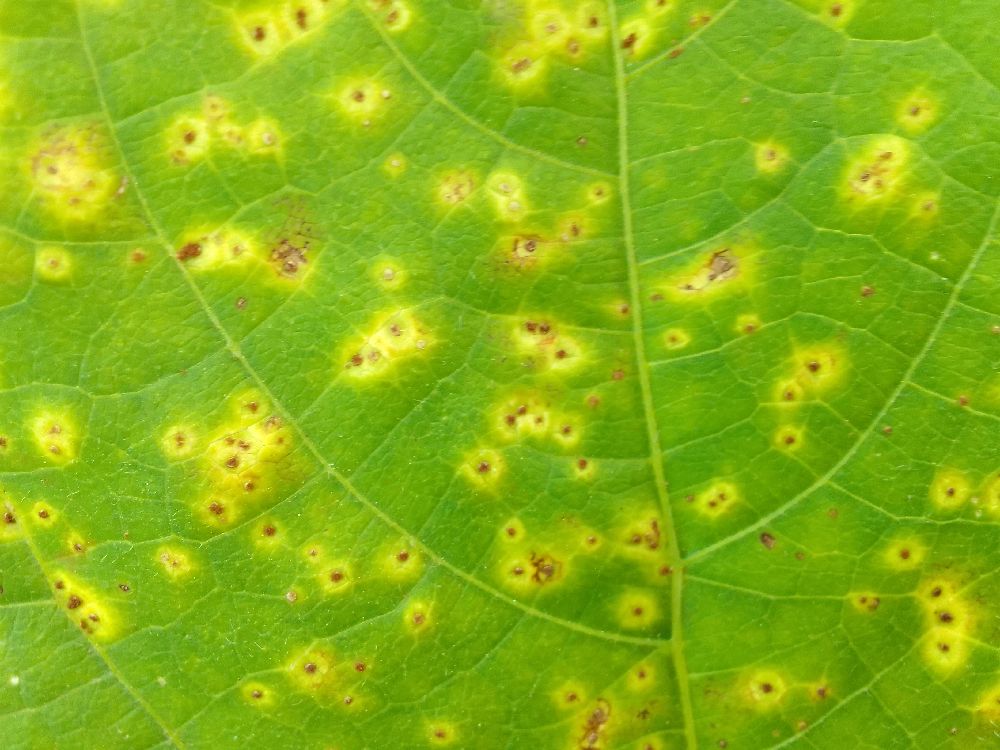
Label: rust